Yume Wo Katare

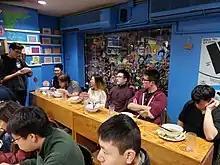
Diners at Yume Wo Katare sharing their dreams after finishing their meal

Yume Wo Katare is a ramen shop located at 1923 Massachusetts Avenue in the Porter Square neighborhood of Cambridge, Massachusetts. It specializes in Yume-style ramen. The restaurant is known for its service concept: diners are encouraged to share their dreams and aspirations to their fellow diners after finishing their meal.